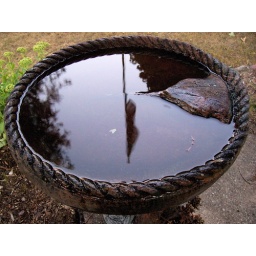
Flag reflection in a bird bath